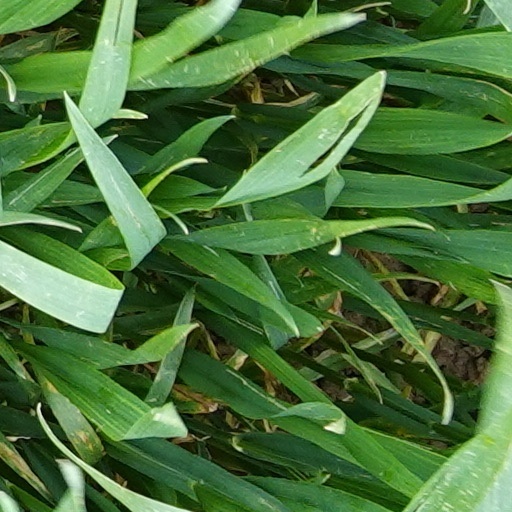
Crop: wheat